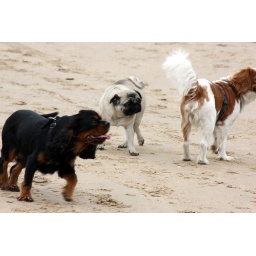
A day on the Freshfields near Liverpool with our inlaws, their dog Jas and our spaniel (Maggie) and pug (Parker).